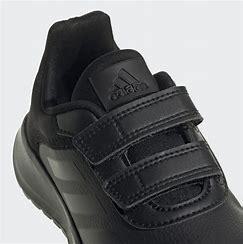
Brand: Adidas
Model: Tensaur